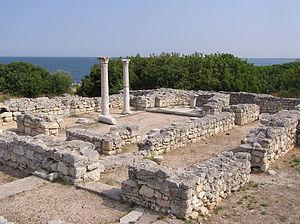
Ruines de Chersonèsos, une ville fondée par les grecs anciens et aujourd'hui intégrée dans la ville de Sebastopol, en Crimée (Ukraine)